Thirumalai Thenkumari

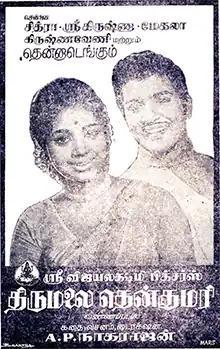
Poster

Thirumalai Thenkumari is a 1970 Indian Tamil-language film written and directed by A. P. Nagarajan. Inspired by the 1969 film "If It's Tuesday, This Must Be Belgium", it features an ensemble cast consisting of Sivakumar, Kumari Padmini, Rama Prabha, Shylashri, Manorama, Sirkazhi Govindarajan and Suruli Rajan. The film focuses on a group of passengers who embark on a pilgrimage across South India. It was released on 15 August 1970, emerged a commercial success, and won three Tamil Nadu State Film Awards.